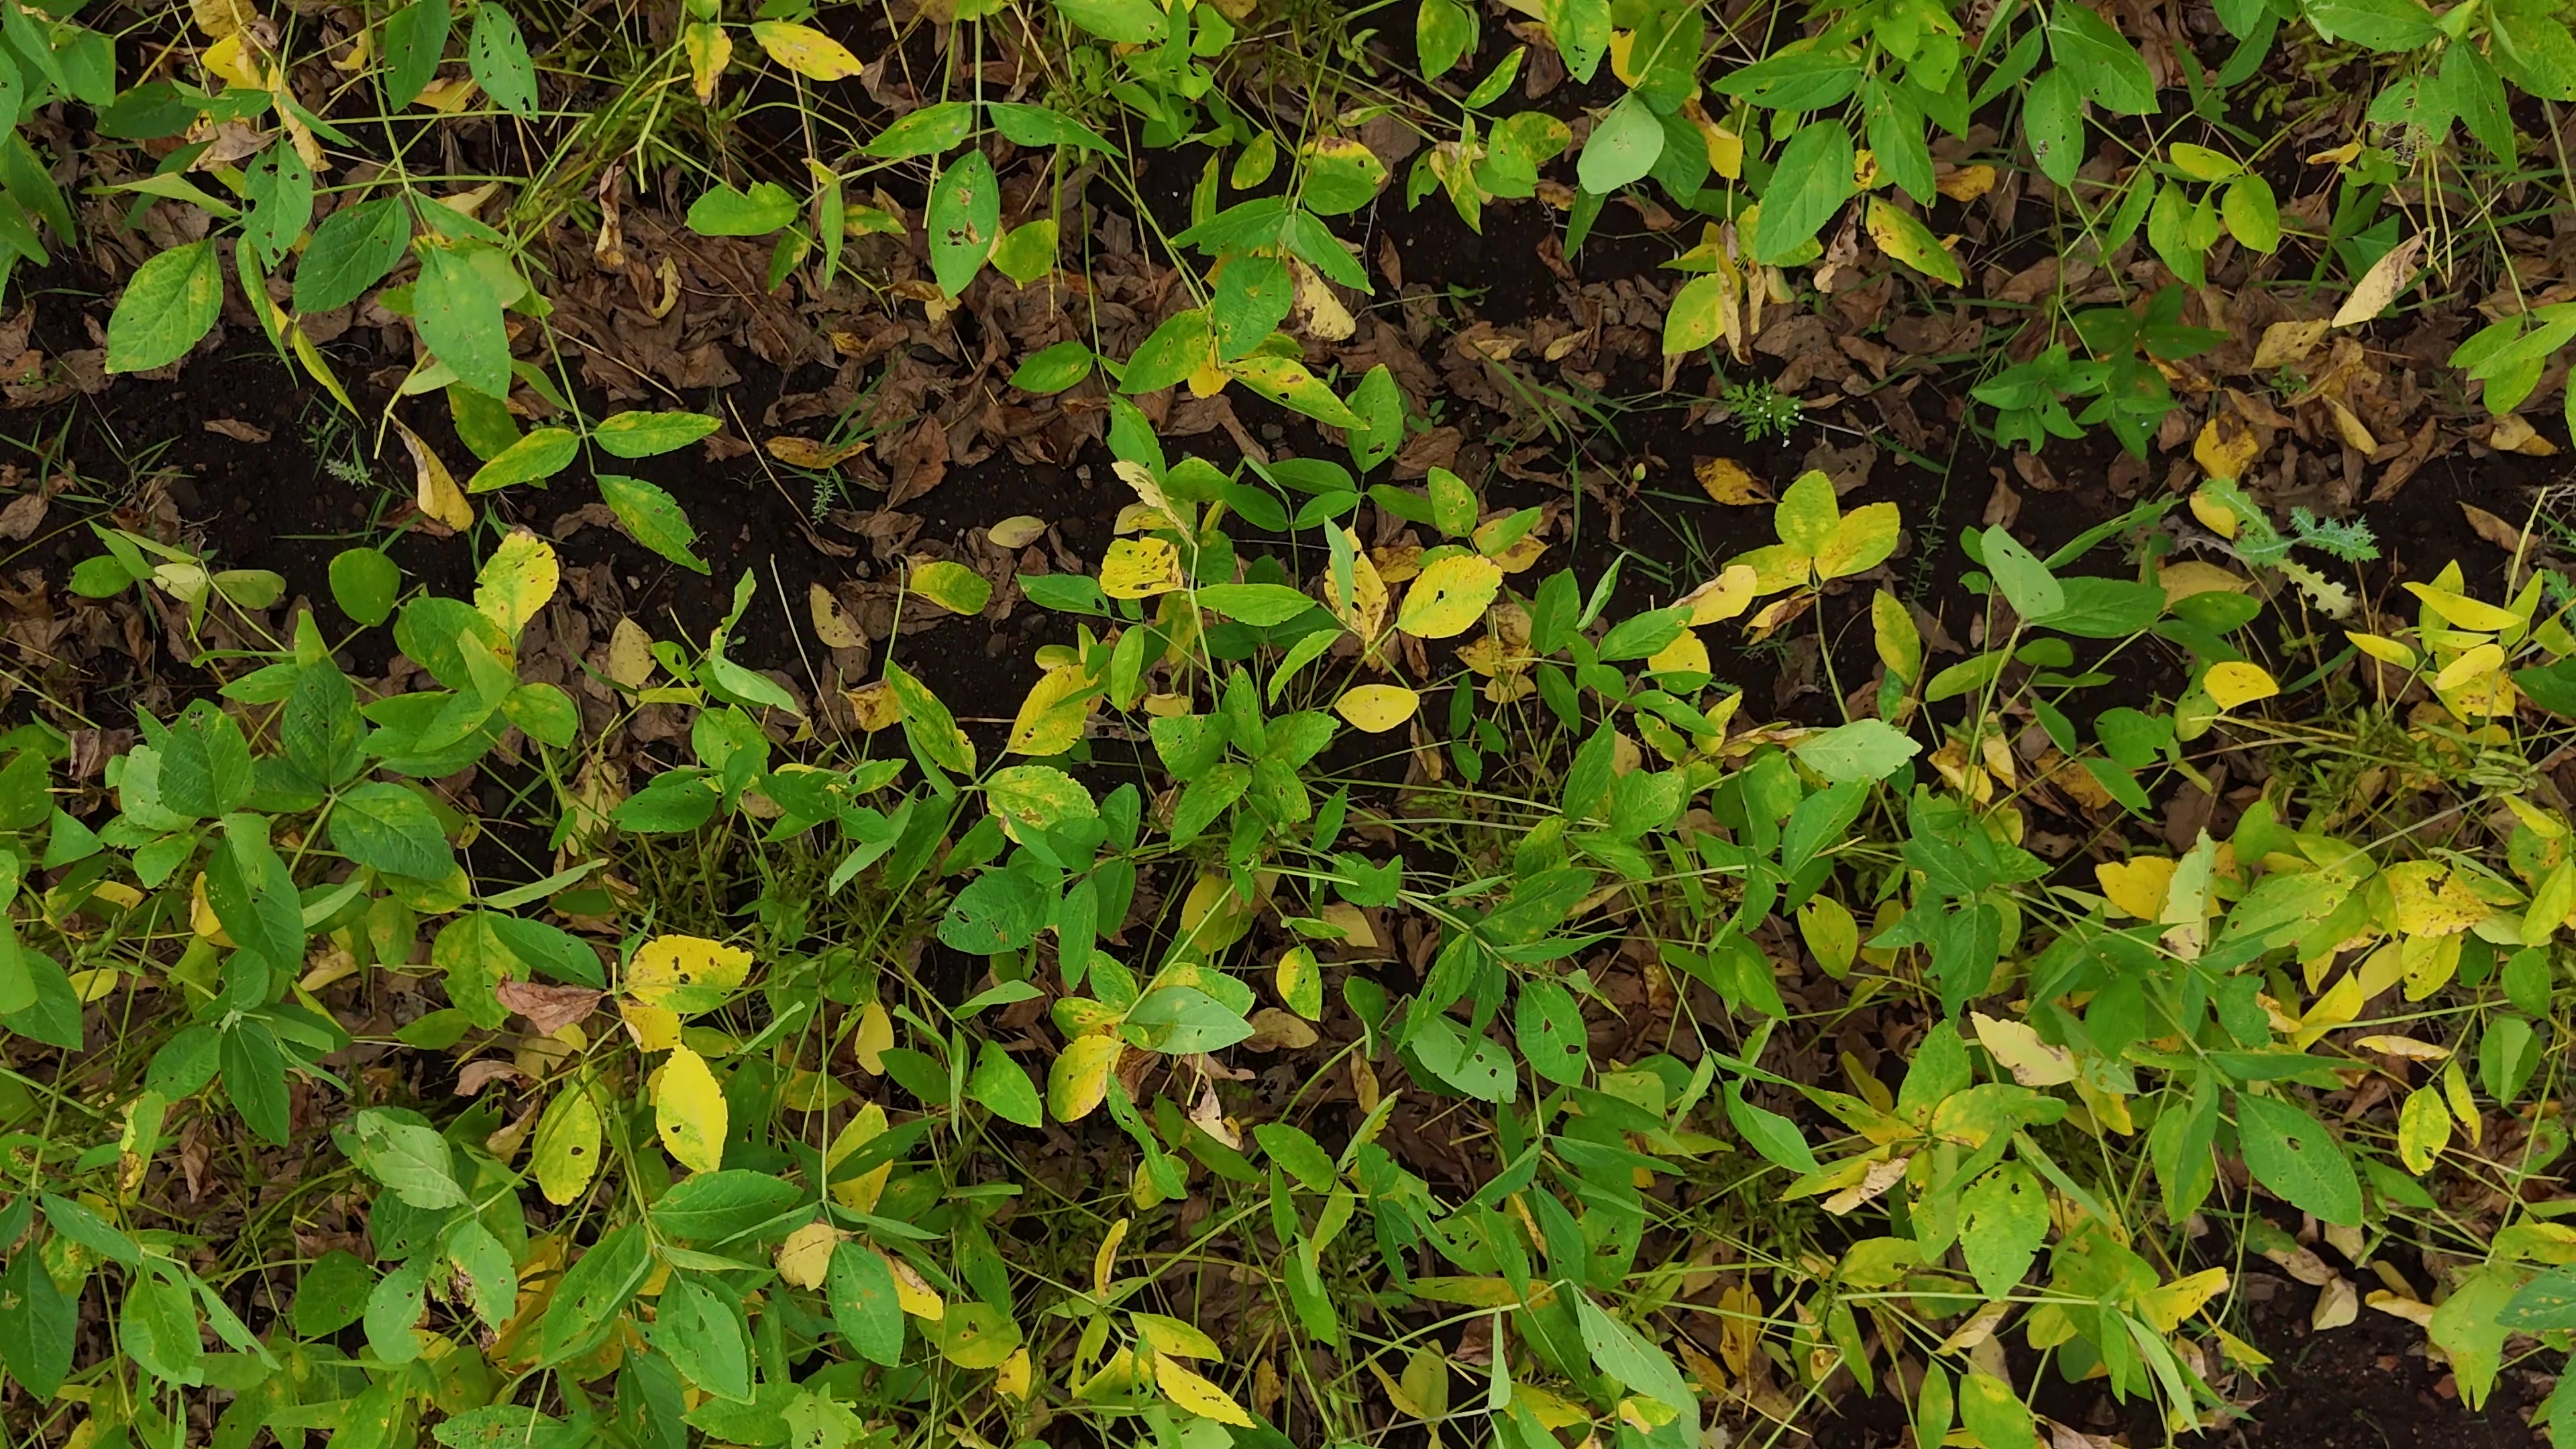
Label: Rust